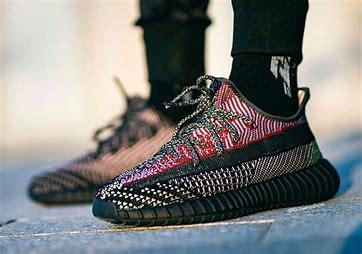
Brand: Adidas
Model: Yeezy Boost 350 V2